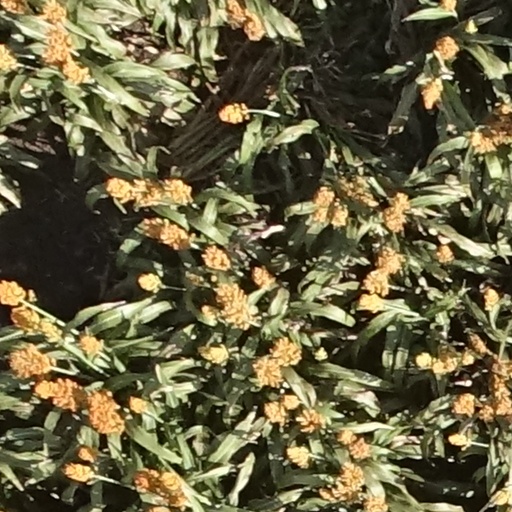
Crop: sorghum